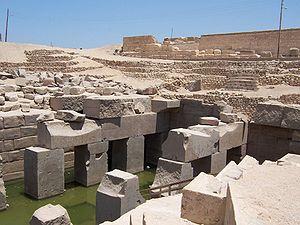
L'Osiréion est un monument de l'Égypte antique faisant partie intégrante du temple funéraire de Séthi Iᵉʳ situé en Abydos, ville sainte du dieu Osiris. Il fut redécouvert lors de fouilles archéologiques menées en 1902-1903 par les égyptologues Flinders Petrie et Margaret Murray. Actuellement éventré, l'Osiréion reprend les plans des tombes royales de la vallée des Rois. Il s'agissait de la tombe-cénotaphe du roi Séthi Iᵉʳ de la XIXᵉ dynastie ; le roi défunt « jouant » symboliquement le rôle du dieu Osiris. Cette tombe fictive d'Osiris-Séthi a peut-être remplacé une construction antérieure d'origine et de plans inconnus. L'architecture de l'Osiréion est massive et archaïque, s'inspirant vraisemblablement des constructions de l'Ancien Empire.